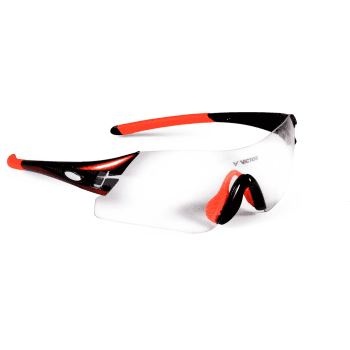
Victor Squash Goggles Protective Eye Gear for Squash Comfortable Fit
Brand: Victor
ANTI-FOG LENSES: Clear visibility at all times with scratch-resistant, non-fogging lenses. HIGH IMPACT PROTECTION: Strong, durable frame ensures safety during intense squash matches. COMFORTABLE FIT: Ergonomic design with soft rubber earpieces for secure and comfortable wear. ADJUSTABLE STRAP: Elastic head strap keeps goggles firmly in place during fast movements. PROTECTIVE CASE: Comes with a hard case and protective bag for safe storage and transport. SPECIFICATIONS: Brand: Victor Type: Squash Goggles / Protective Eyewear Sport/Activity: Squash Frame Material: Rubber Lens Treatment: Anti-Fog, Scratch-Resistant Features: High Impact Resistant, Adjustable Strap, Ergonomic Fit Accessories Included: Hard Case, Protective Bag Department: Unisex Adults WHAT'S INCLUDED: 1x Victor Squash Goggles
Category: Sporting Goods > Athletics > Racquetball & Squash > Racquetball & Squash Eyewear